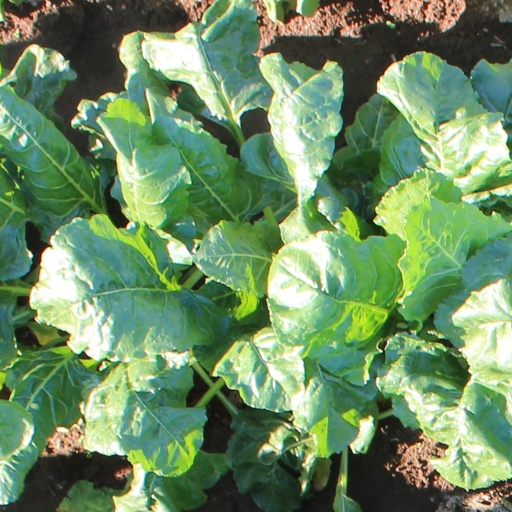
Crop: sugar beet